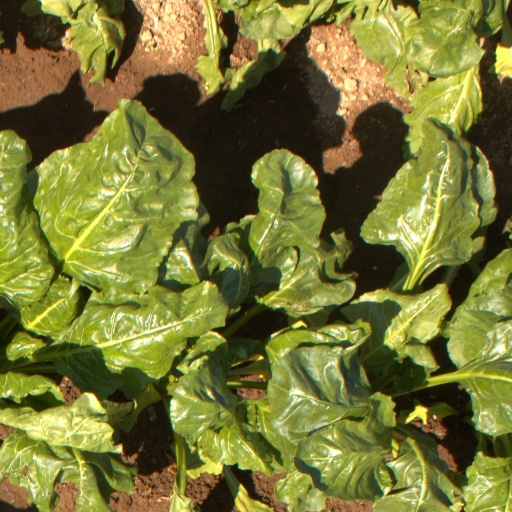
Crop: sugar beet